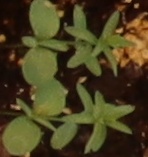
Label: Flax